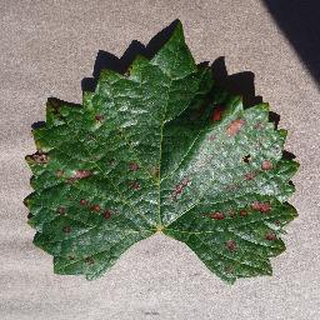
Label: grape_esca_black_measles